Burning Down the House (novel)

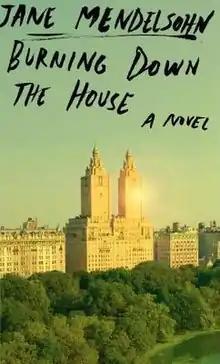
First edition (The San Remo pictured)

Burning Down the House is the fourth novel by author Jane Mendelsohn. Published in 2016 by Knopf, it tells the story of a rich real estate mogul and the challenges and crises within his complicated family.